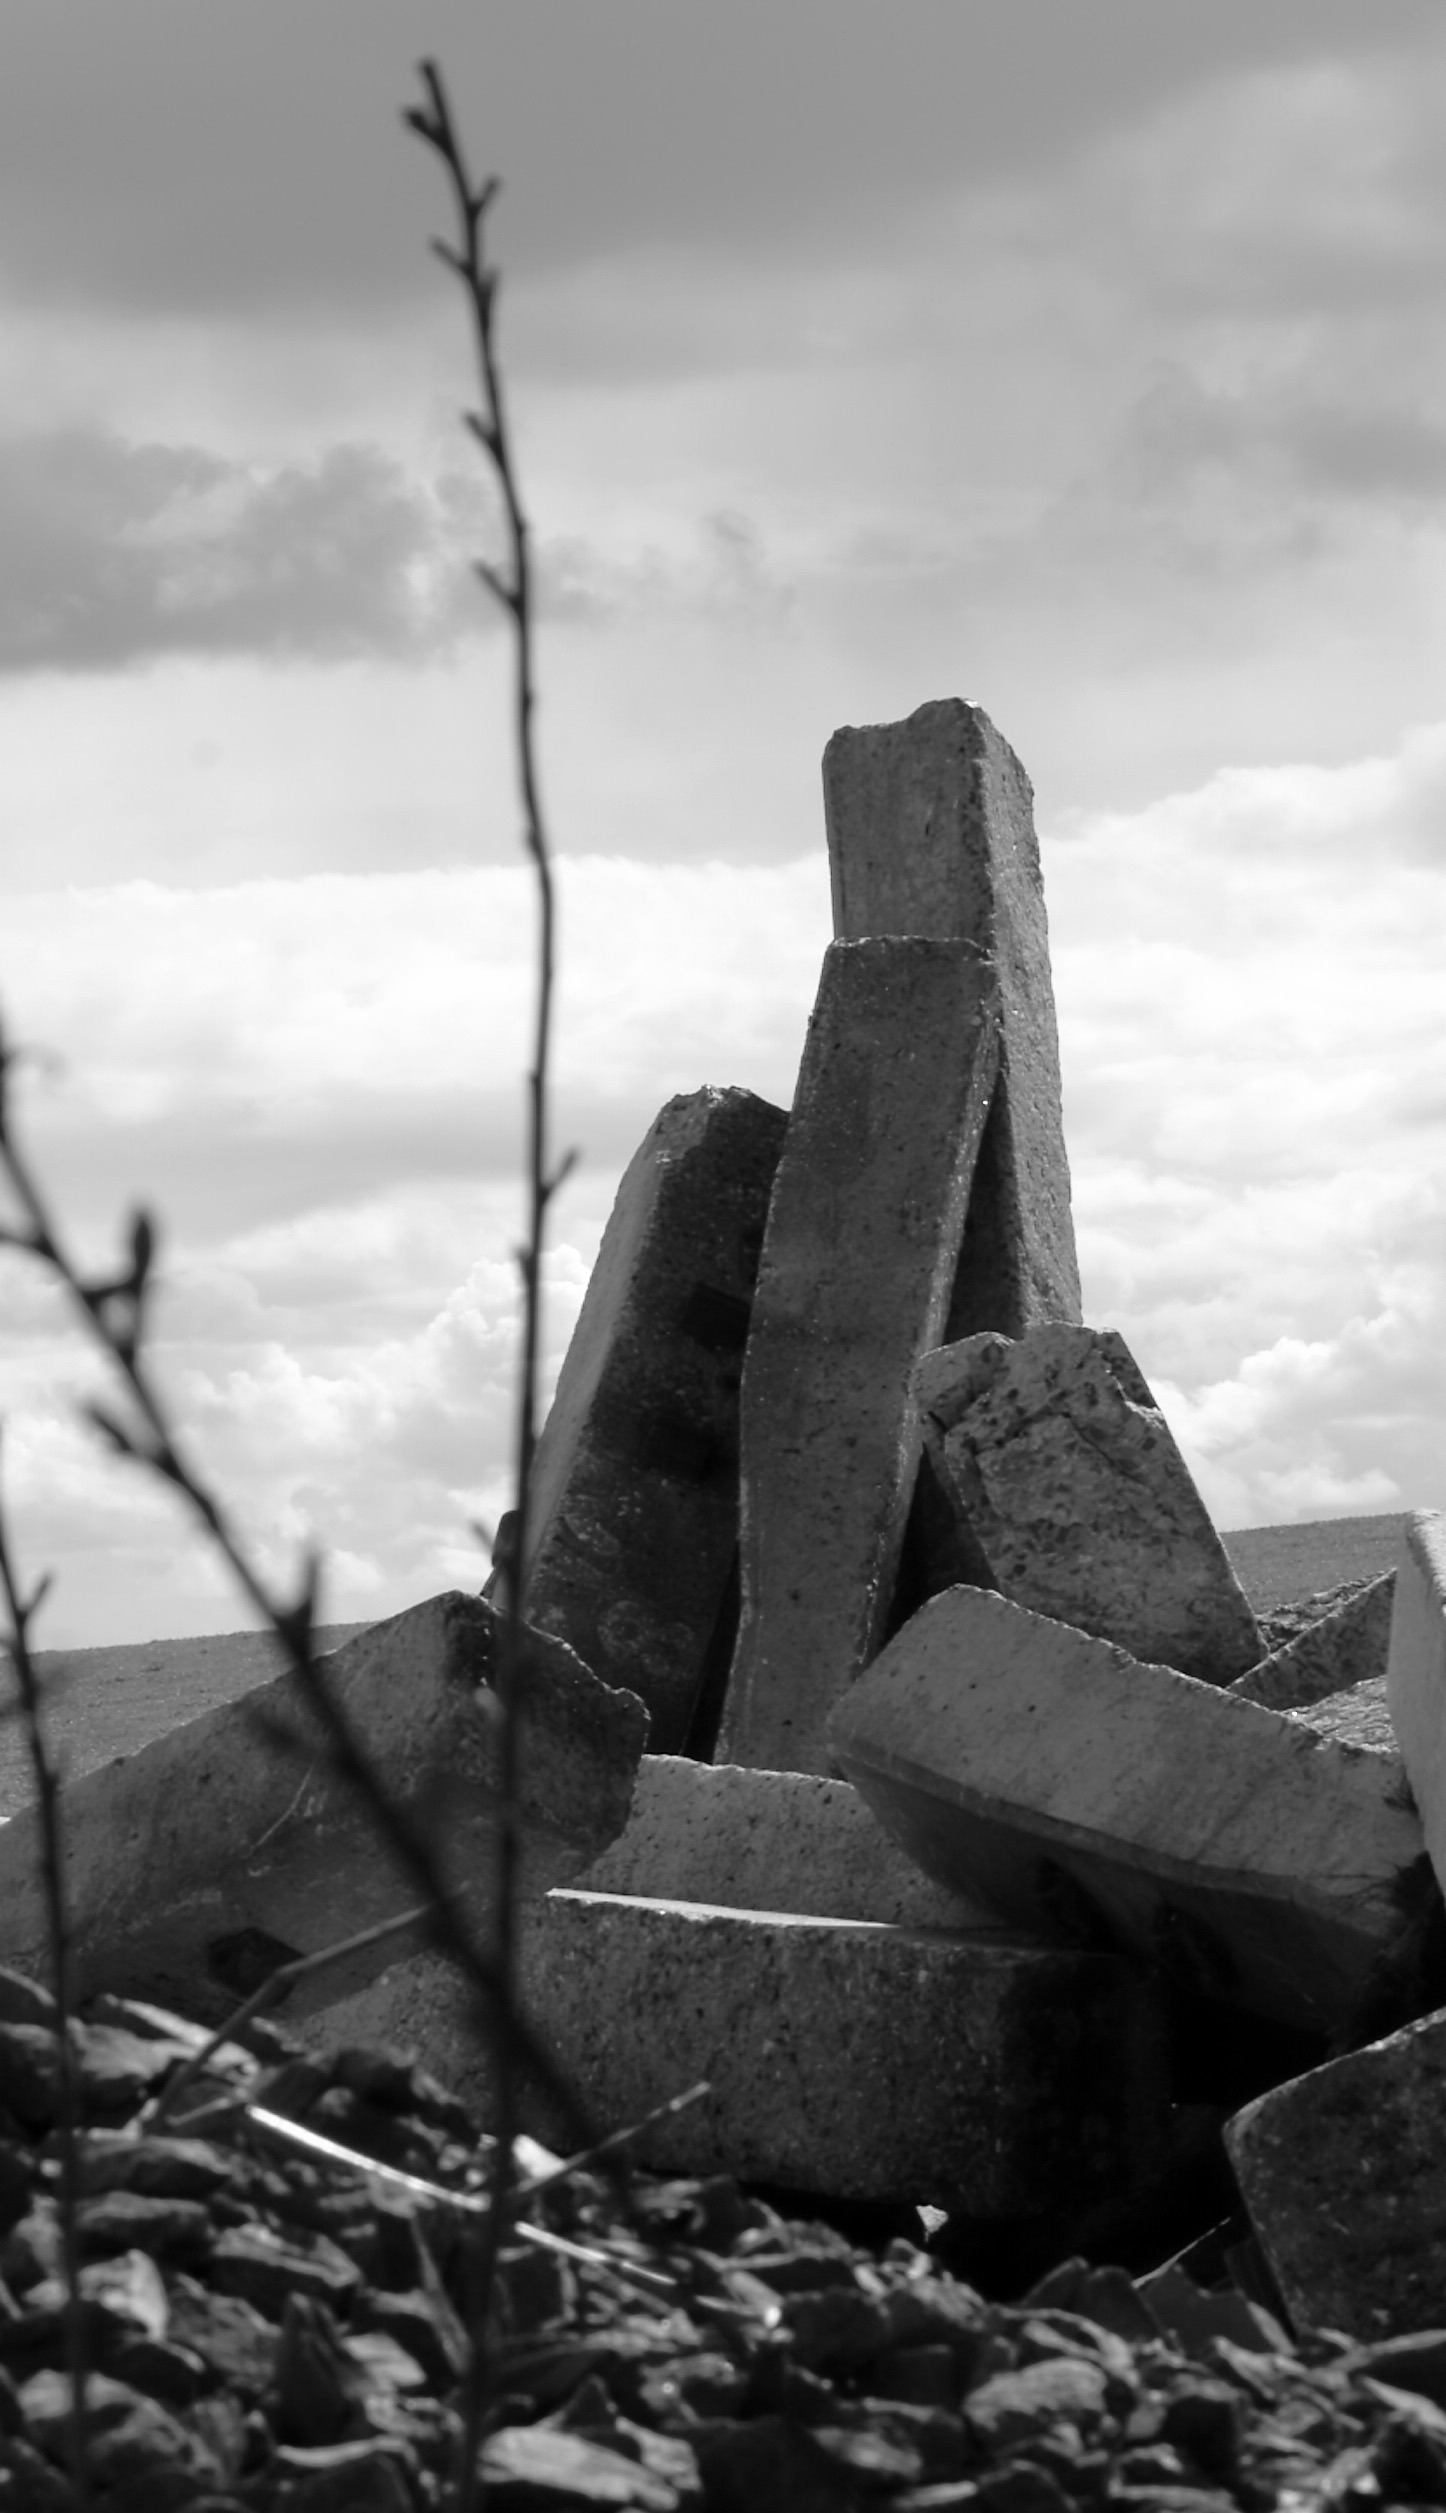
landscape, tree, rock, snow, winter, black and white, white, photography, sunlight, statue, contrast, darkness, black, monochrome, material, stones, temple, photograph, destruction, demolition, devastation, monochrome photography